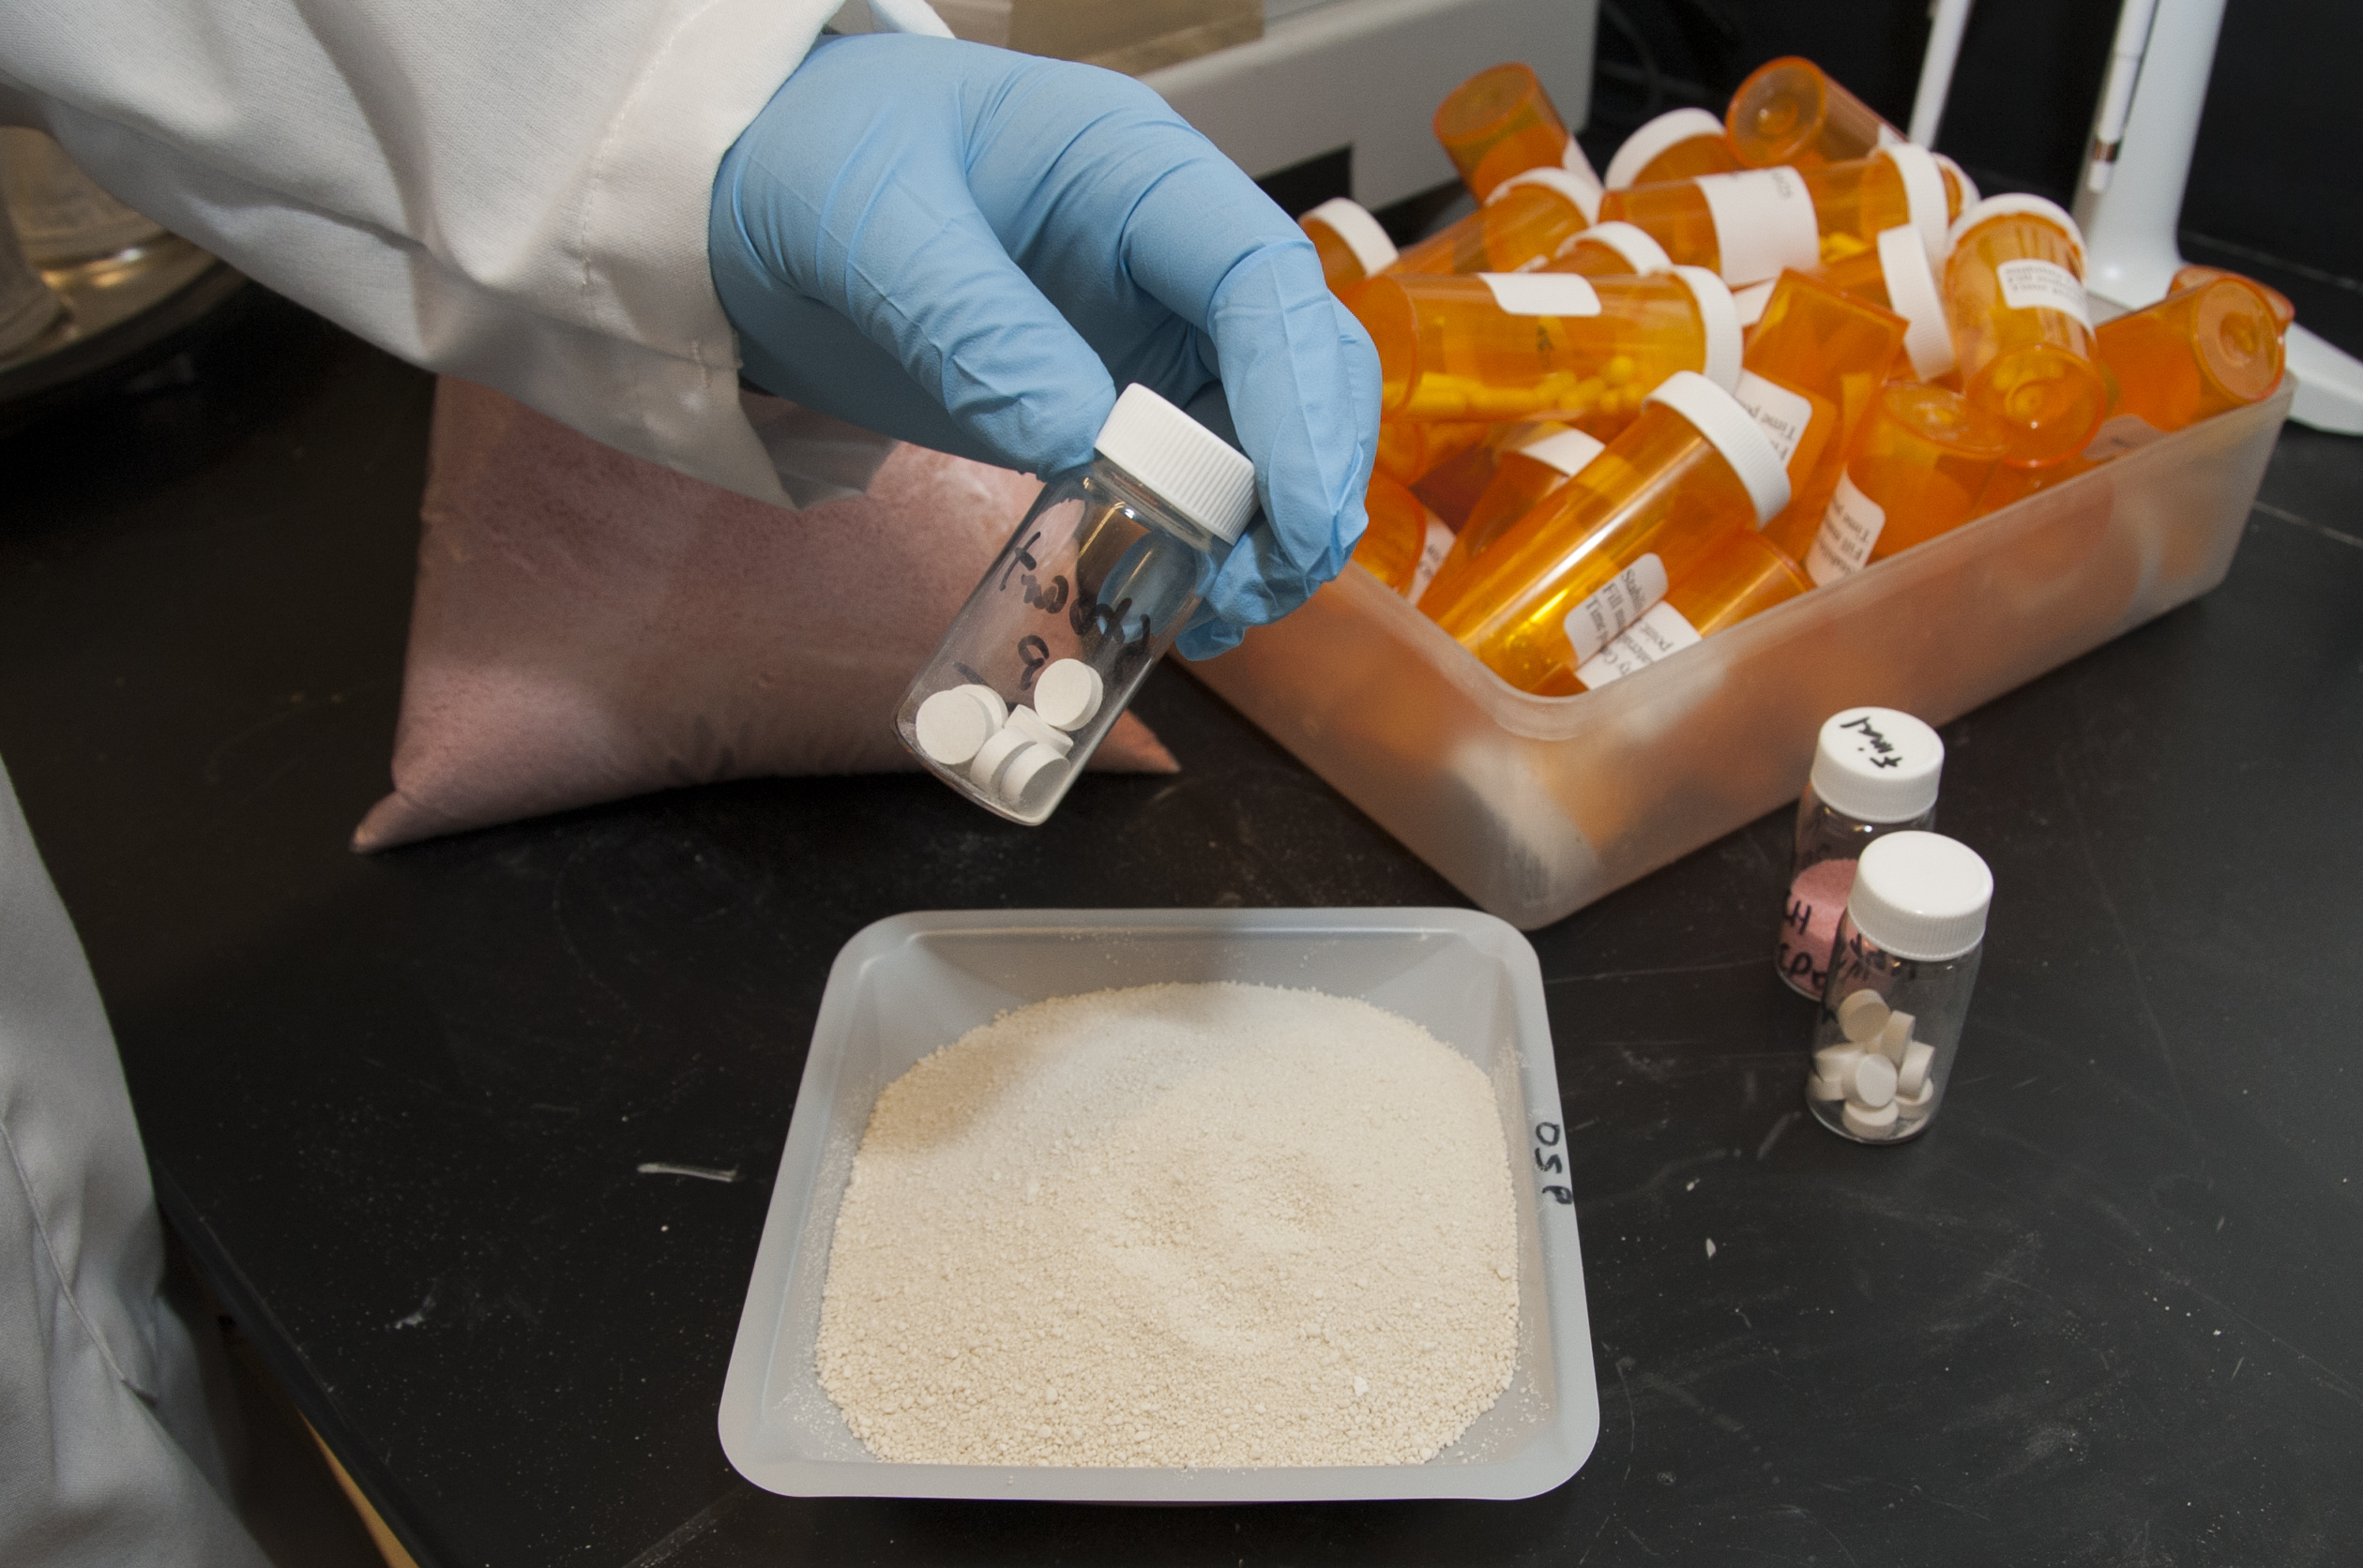
An FDA scientist evaluates beads used for coating a controlled-release product. When evidence arises that an FDA-approved generic drug is less effective than previously thought, FDA’s Division of Product Quality Research may recreate the drug from scratch and test it
Specialty: pharma-process